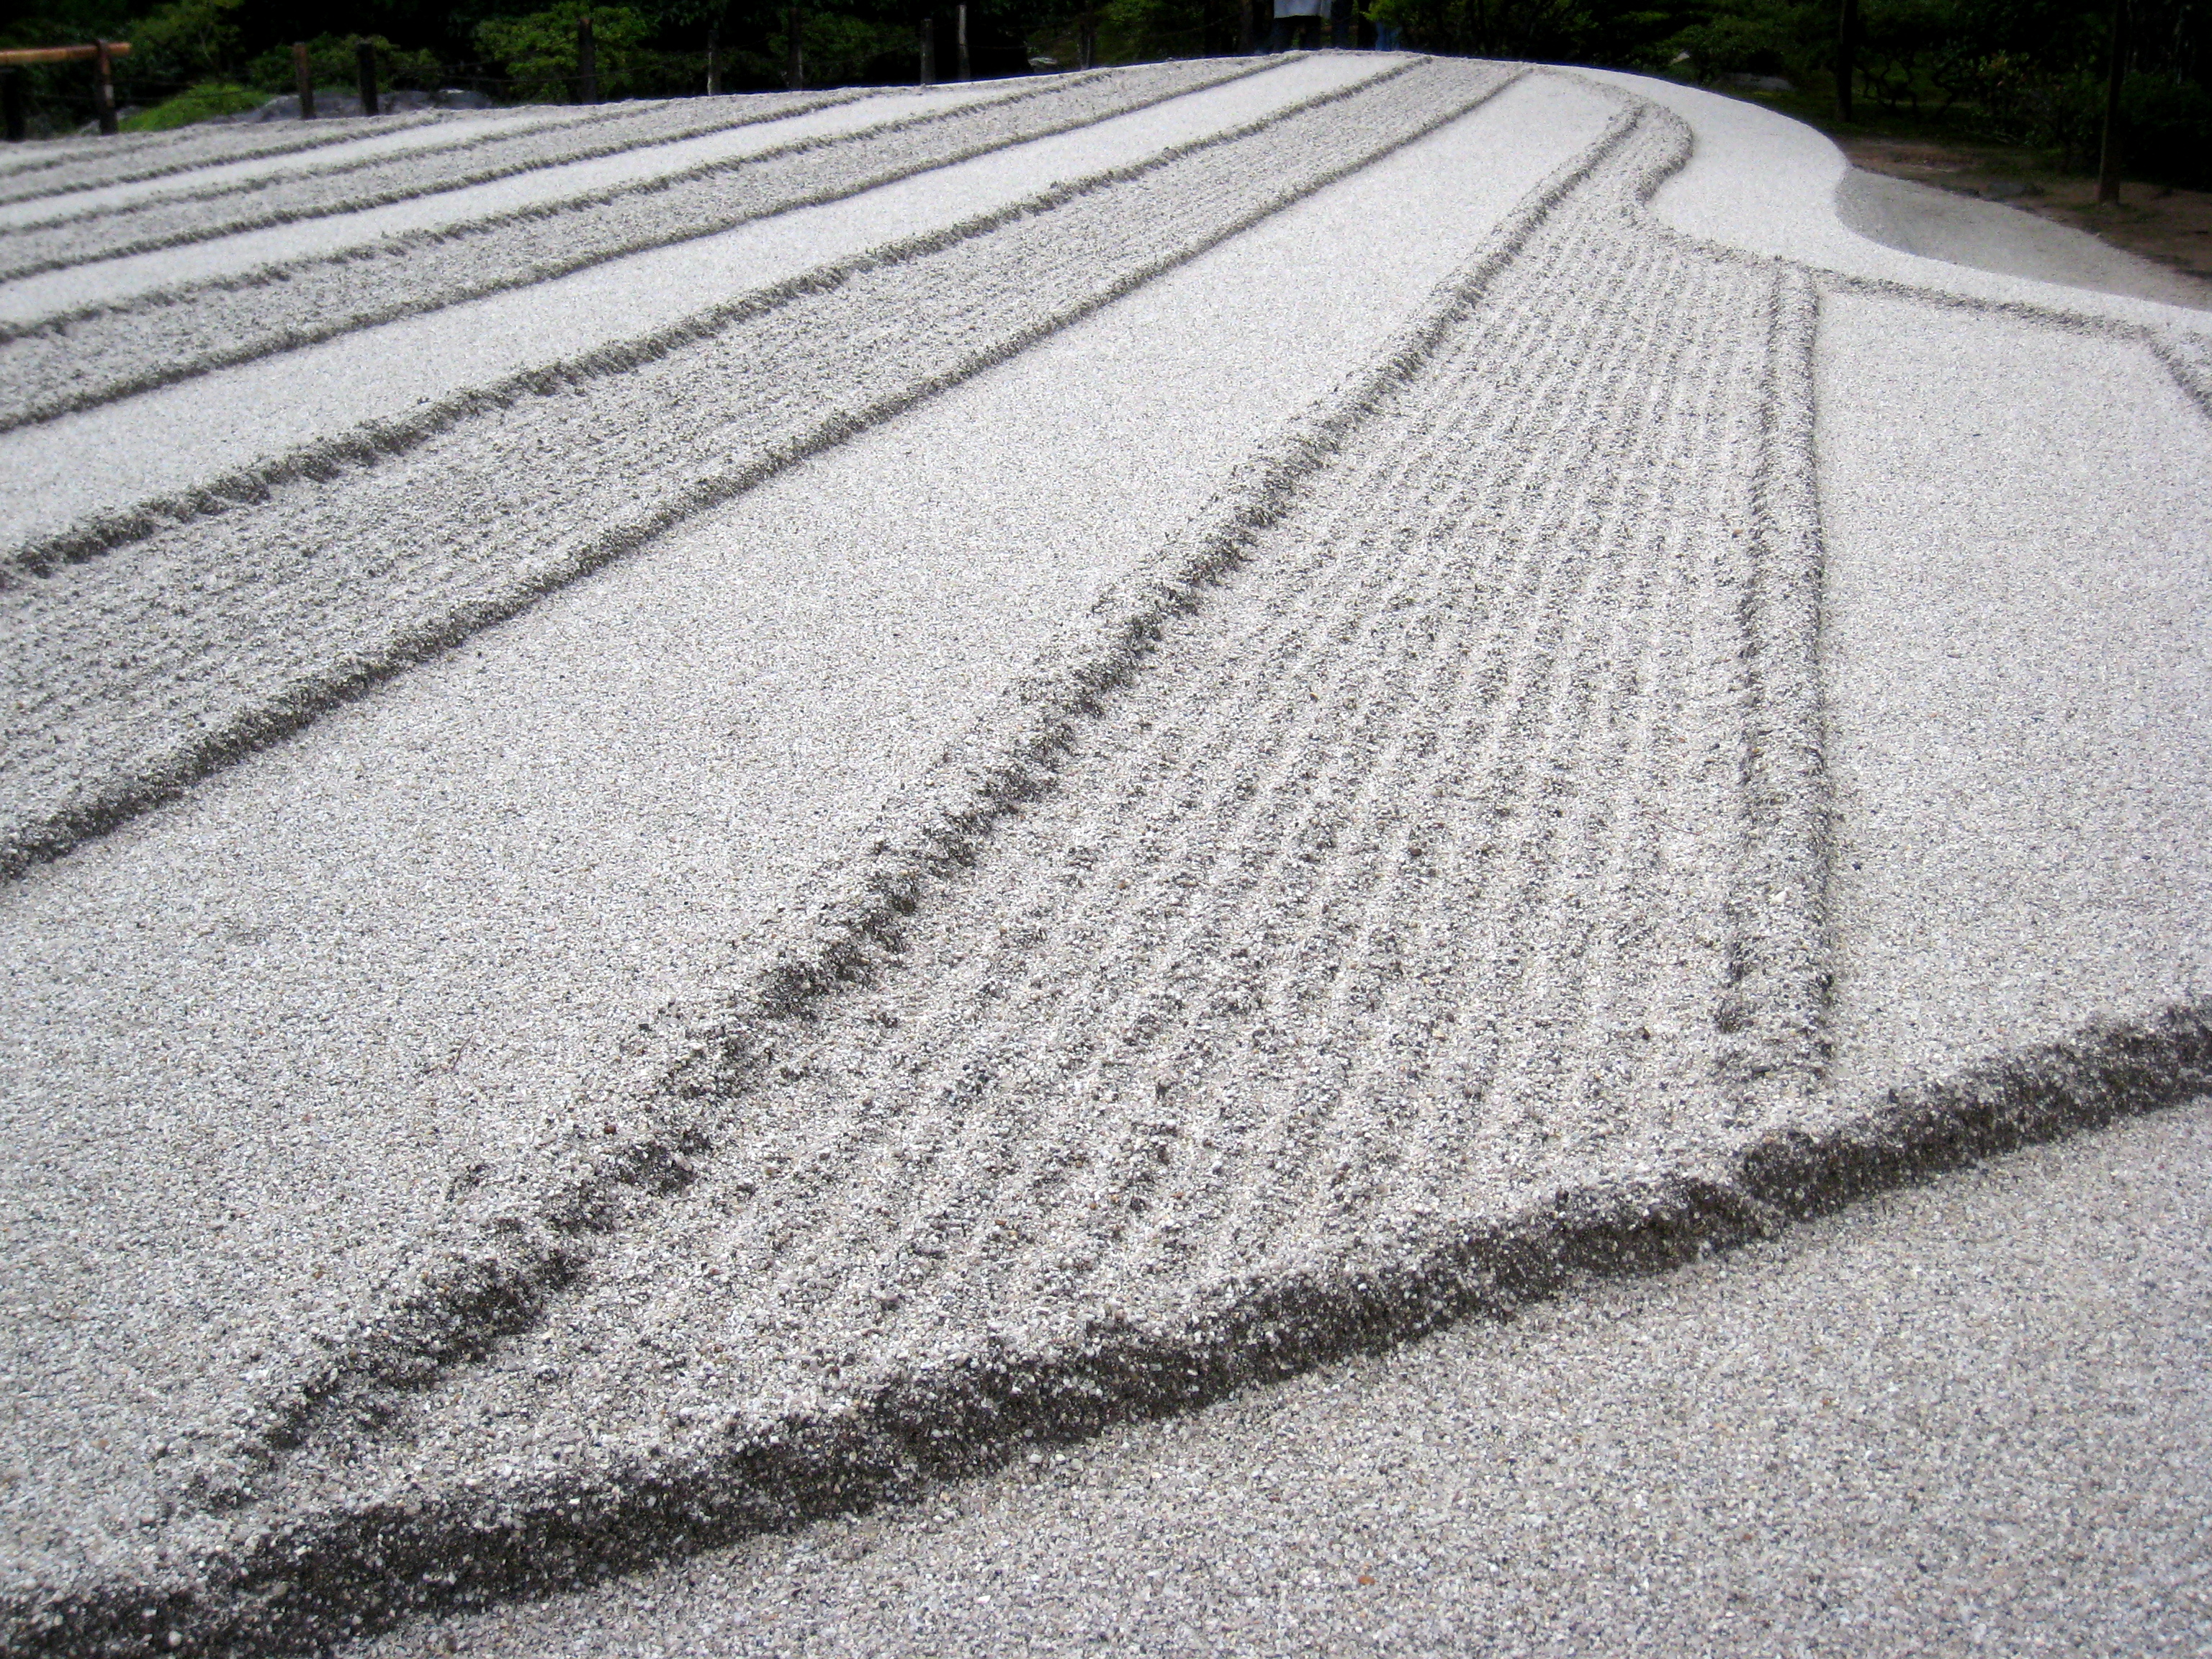
sidewalk, floor, roof, cobblestone, asphalt, line, soil, japan, material, infrastructure, net, kyoto, flooring, road surface, outdoor structure